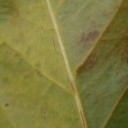
Label: Cerscospora